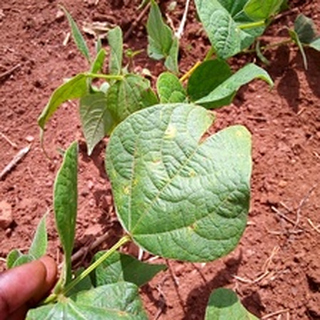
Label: bean_rust